Normanton, Queensland

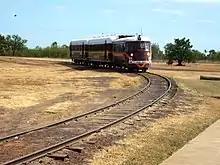
The Gulflander, 2011

The Normanton Anzac Roll of Honour was unveiled on Tuesday 13 June 2017, as part of the First World War centenary commemorations. It lists the names of the Anzacs (those who served in World War I) from the Carpentaria Shire. It is located on Landsborough Street opposite the war memorial.